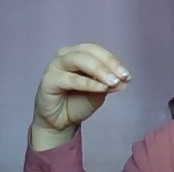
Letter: ha